Layout of the Port of Tianjin

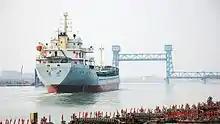
Ship going upstream on the Haihe. Ahead, the Haimen bridge can be seen in lifted position.

The Haihe River Channel varies in depth between 4 m to 8 m with a minimum bottom width of 50 m and a maximum of 120 m. It can handle vessels of up to 5,000 DWT in the section between the Xingang Shiplock and the Haimen Bridge, and up to 3,000 DWT and 31 m air draft from the Haimen Bridge to the Second Tidal Barrier. This capacity will be reduced to 1,000 DWT once the planned fixed bridges in the Haihe are built.